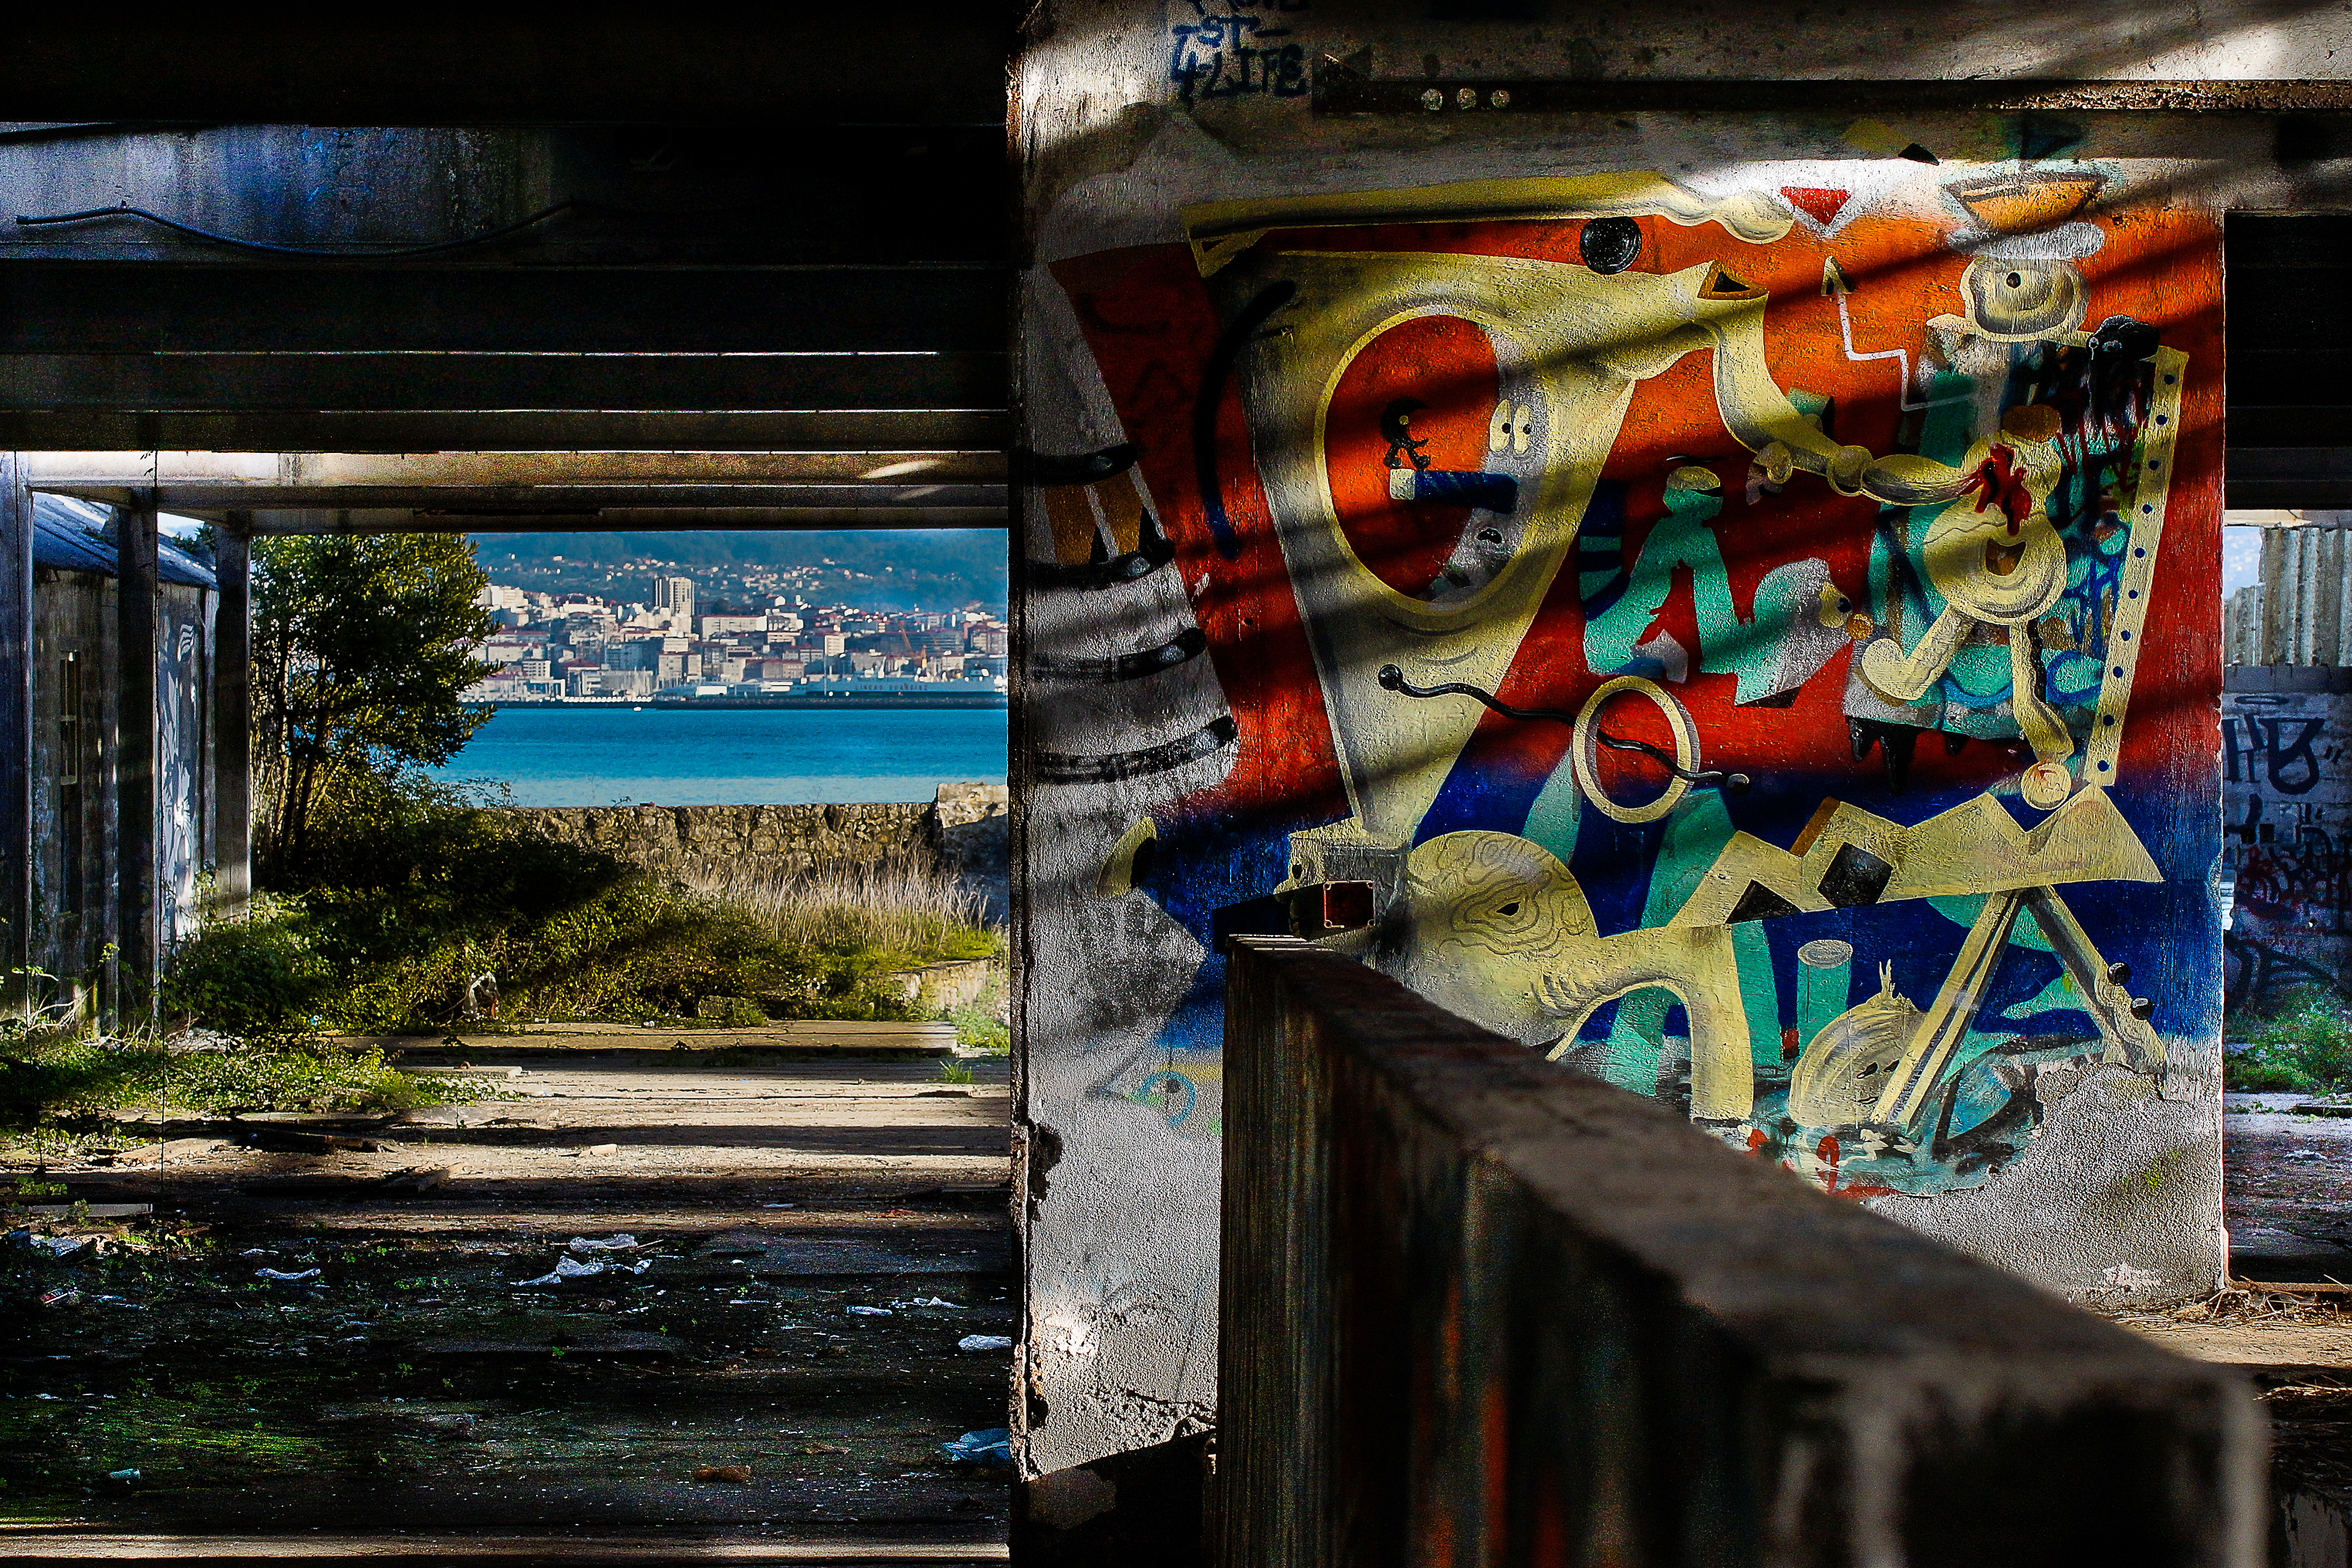
landscape, street, photo, color, graffiti, art, spain, galicia, pontevedra, paisajes, 60mm, a77, espana, g, ggl1, gaby1, xovesphoto, cangas, sonya77, tamron60mm, xelodegalicia, gabrielcoru a, grafitis, urban area